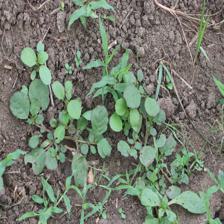
Label: BroadLeafWeed